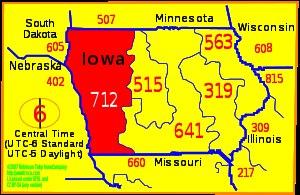
L'indicatif régional 712 est l'un des indicatifs téléphoniques régionaux de l'État de l'Iowa aux États-Unis. Cet indicatif couvre un territoire situé à l'ouest de l'État.